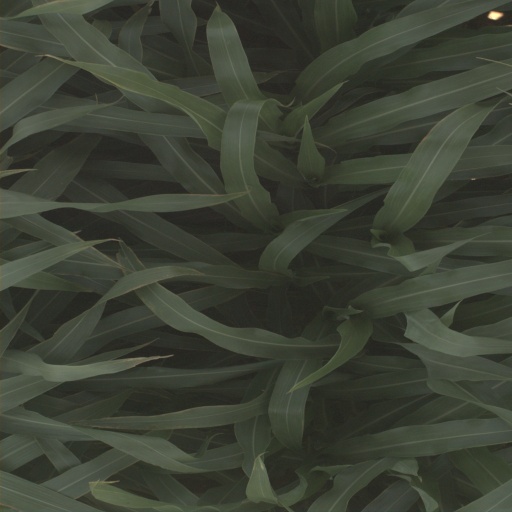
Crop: sorghum